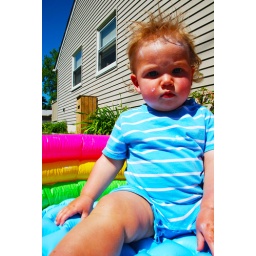
wyatt was ready to go swimming before we could even get water in his pool!